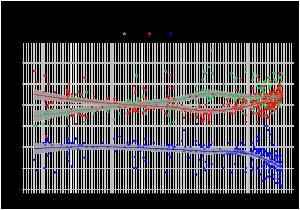
Les débats sur la possibilité d'un retrait du Royaume-Uni de l'Union européenne ont eu pour but de lancer la procédure de retrait du Royaume-Uni de l'Union européenne. Ces débats ont commencé très tôt après l'adhésion du pays. En effet, dès juin 1975, un premier référendum a lieu. Celui-ci a pour conséquence un maintien du Royaume-Uni dans la Communauté économique européenne. Cependant, l'opposition à l'intégration européenne perdure et prend progressivement de l'importance au cours des décennies suivantes, alors qu'à la CEE se substitue une structure plus organisée, l'Union européenne.